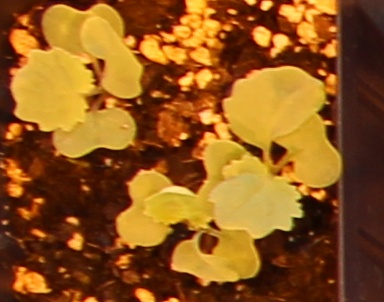
Label: Canola